Iran–United States relations during the Obama administration

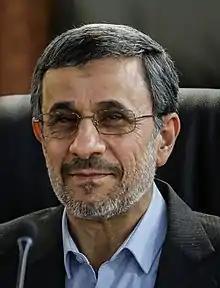
Mahmoud Ahmadinejad

Iranian nuclear scientist Shahram Amiri disappeared from Iran during 2009–2010 in May 2009, and Iran accused the United States of abducting him. On 13 July 2010, the BBC reported that Amiri had taken refuge in the Iranian interests section of Pakistani Embassy in Washington, DC, and sought help to reach Iran. However, after his return to Iran, he was sentenced to ten years in prison and in August 2016 was reported to have been executed for treason.